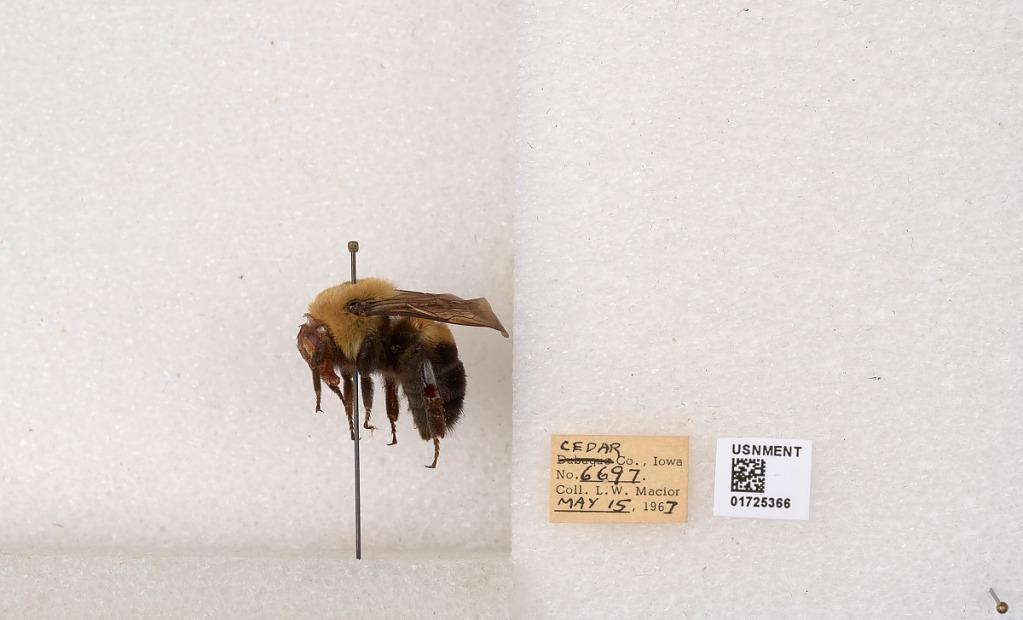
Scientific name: Bombus impatiens Cresson
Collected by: L. Macior
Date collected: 1967-5-15
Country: United States
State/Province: Iowa
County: Cedar
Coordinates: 41.7723, -91.1324